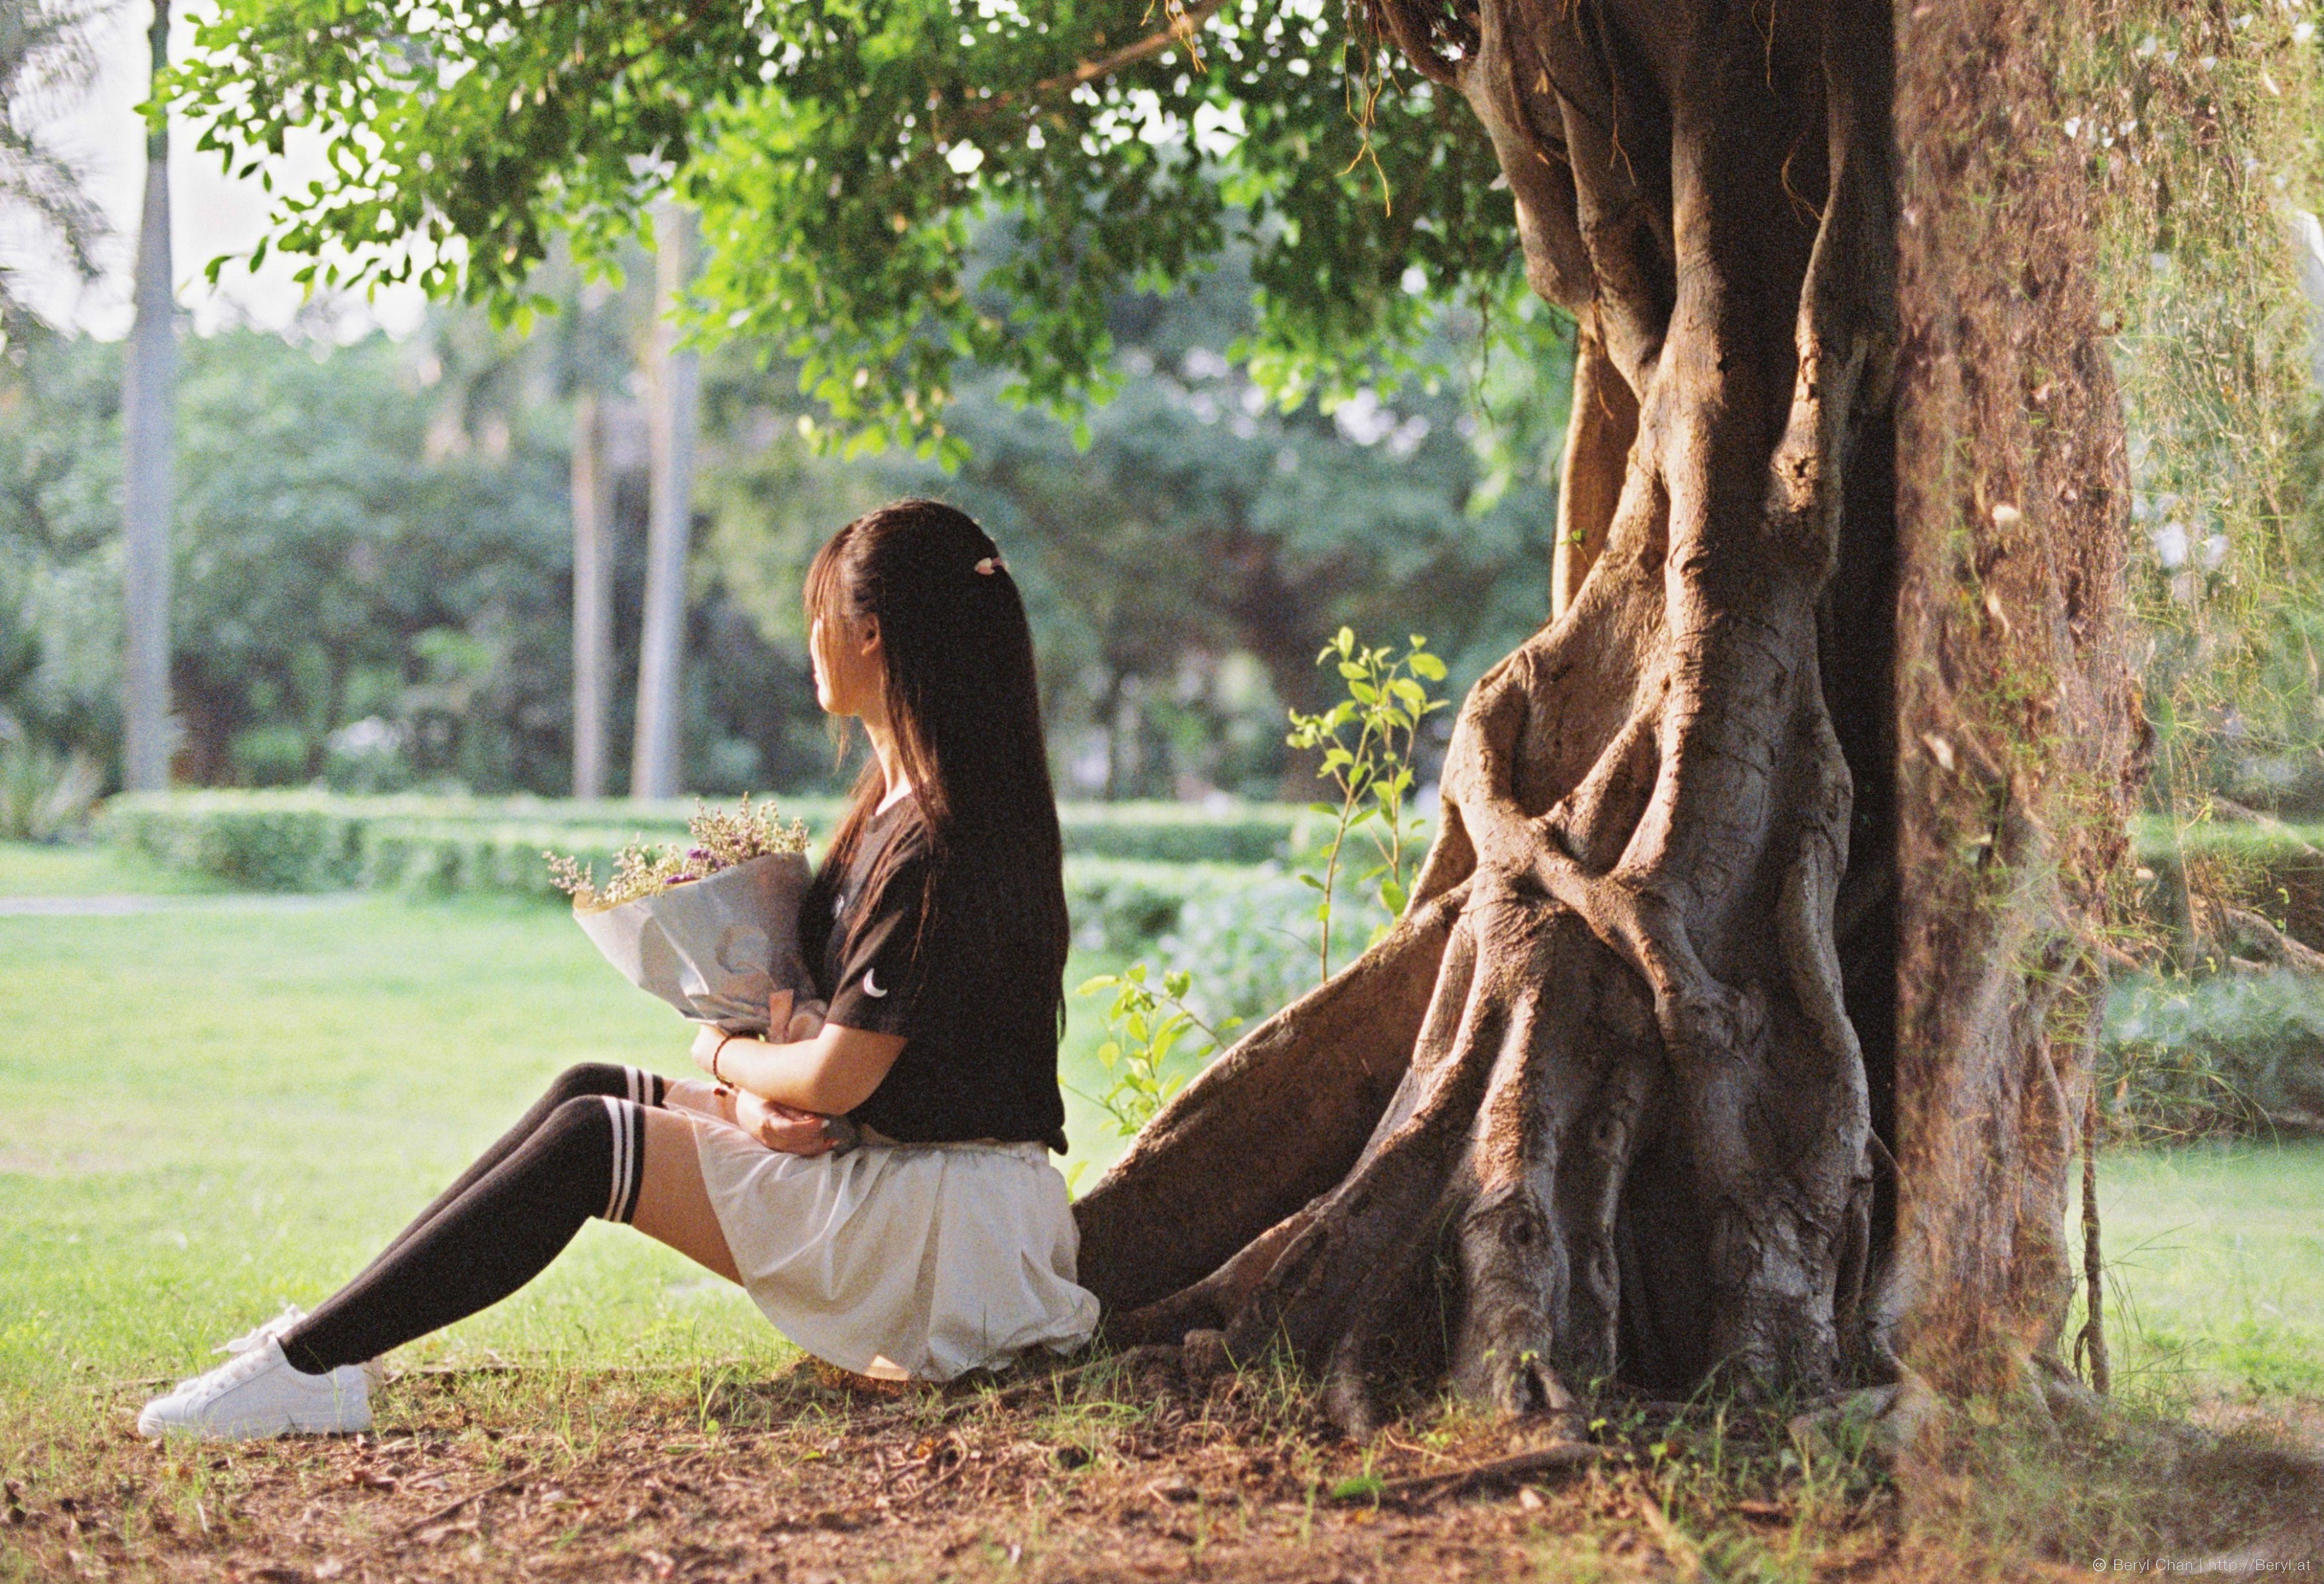
outdoor, girl, vintage, film, analog, dusk, fujifilm, portrait, nikon, lights, flare, 50mm, back, sneakers, faceless, socks, overkneesocks, tights, kneehighsocks, kneesocks, teenage, longsocks, 135, fujifilmxtra800, schoolgirl, nikonf3, physical fitness